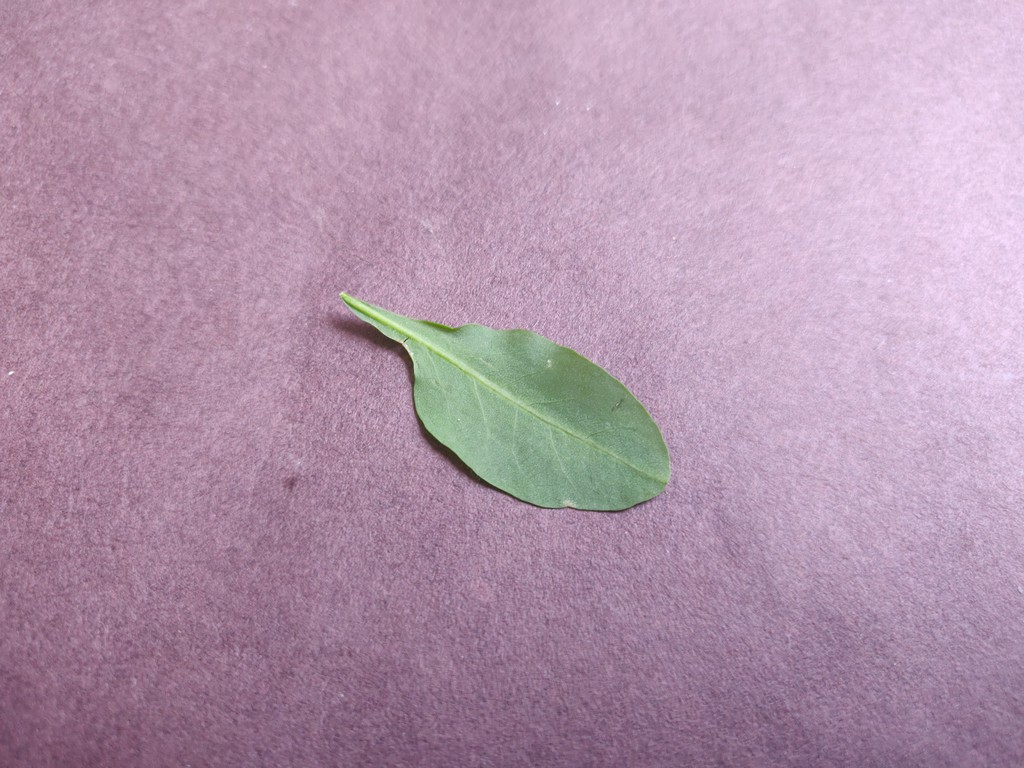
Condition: Healthy
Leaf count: single
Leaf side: back